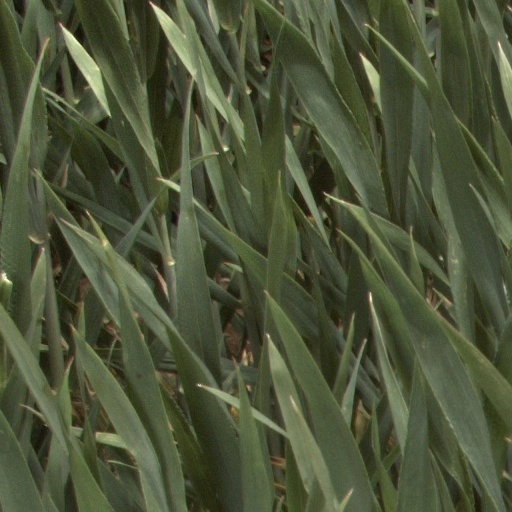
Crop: wheat